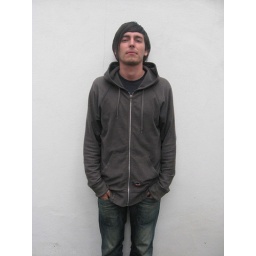
We have a good wall for mug shots in our back yard.